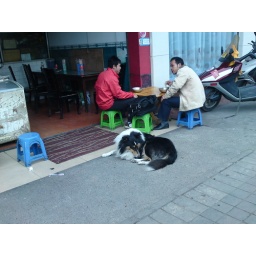
A common scene along the pavements of Nanning.Having dogs and cats as pets is a growing trend in China.